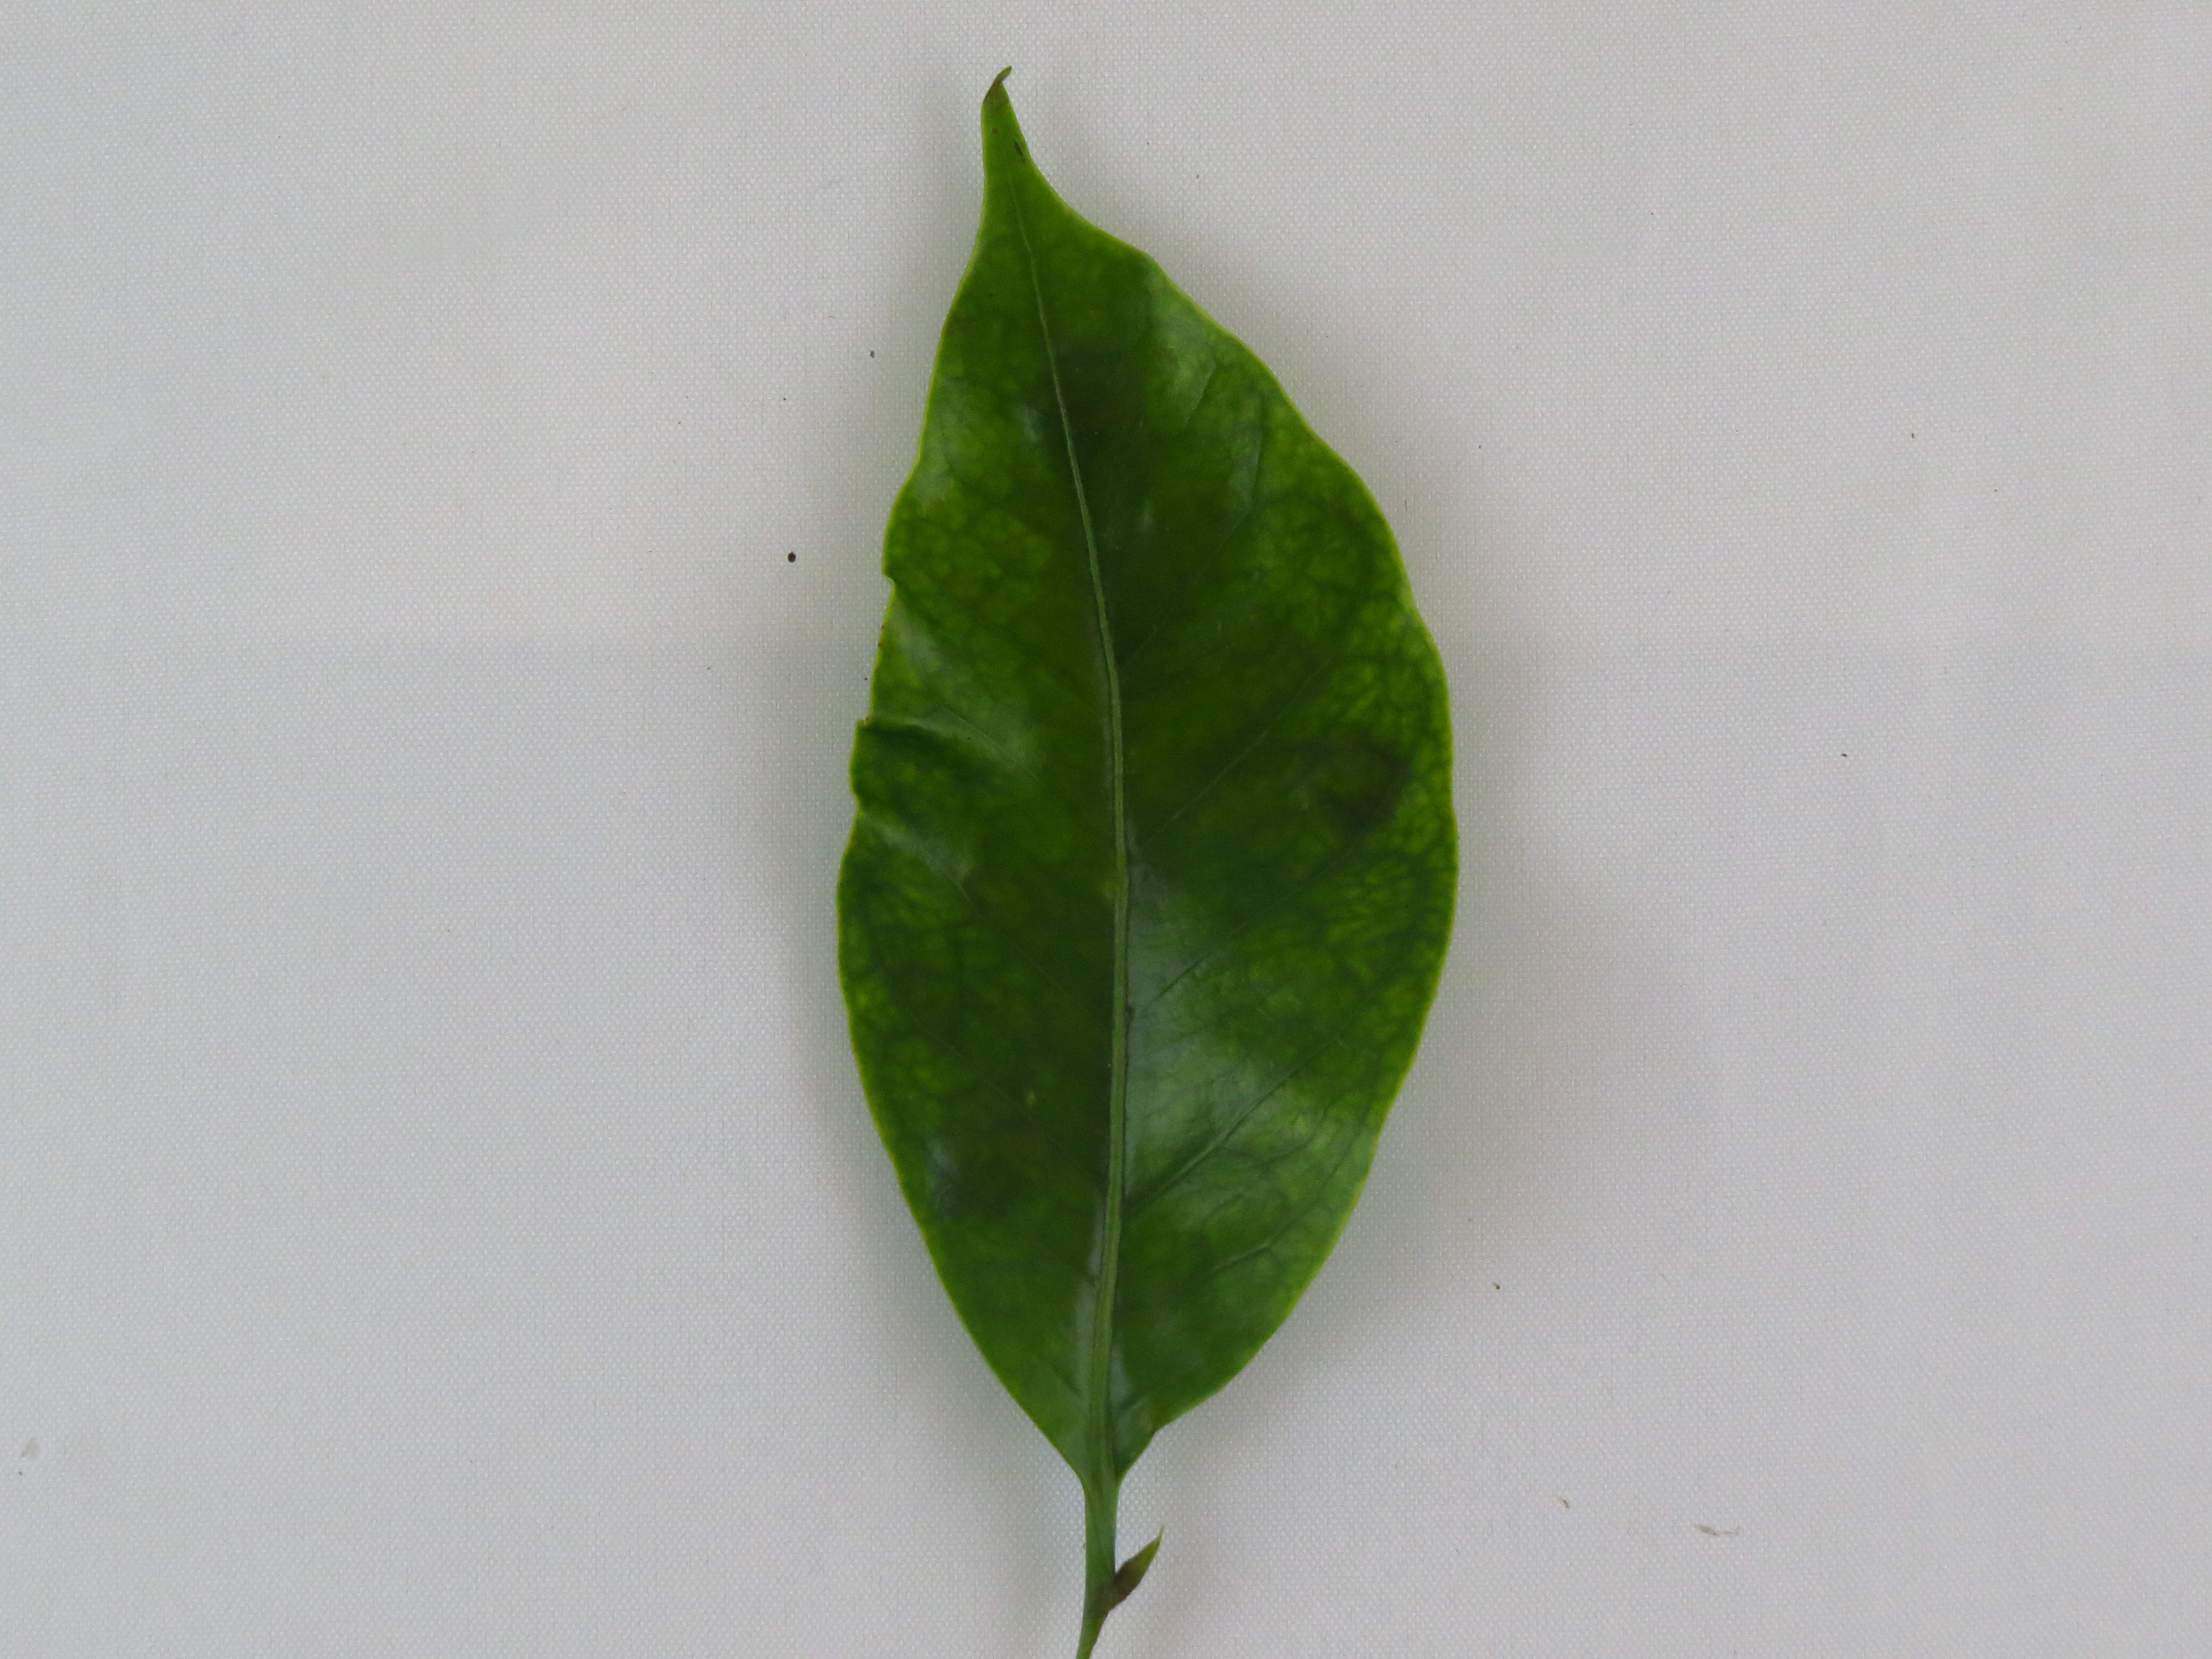
Label: manganese-Mn